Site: brandenburg
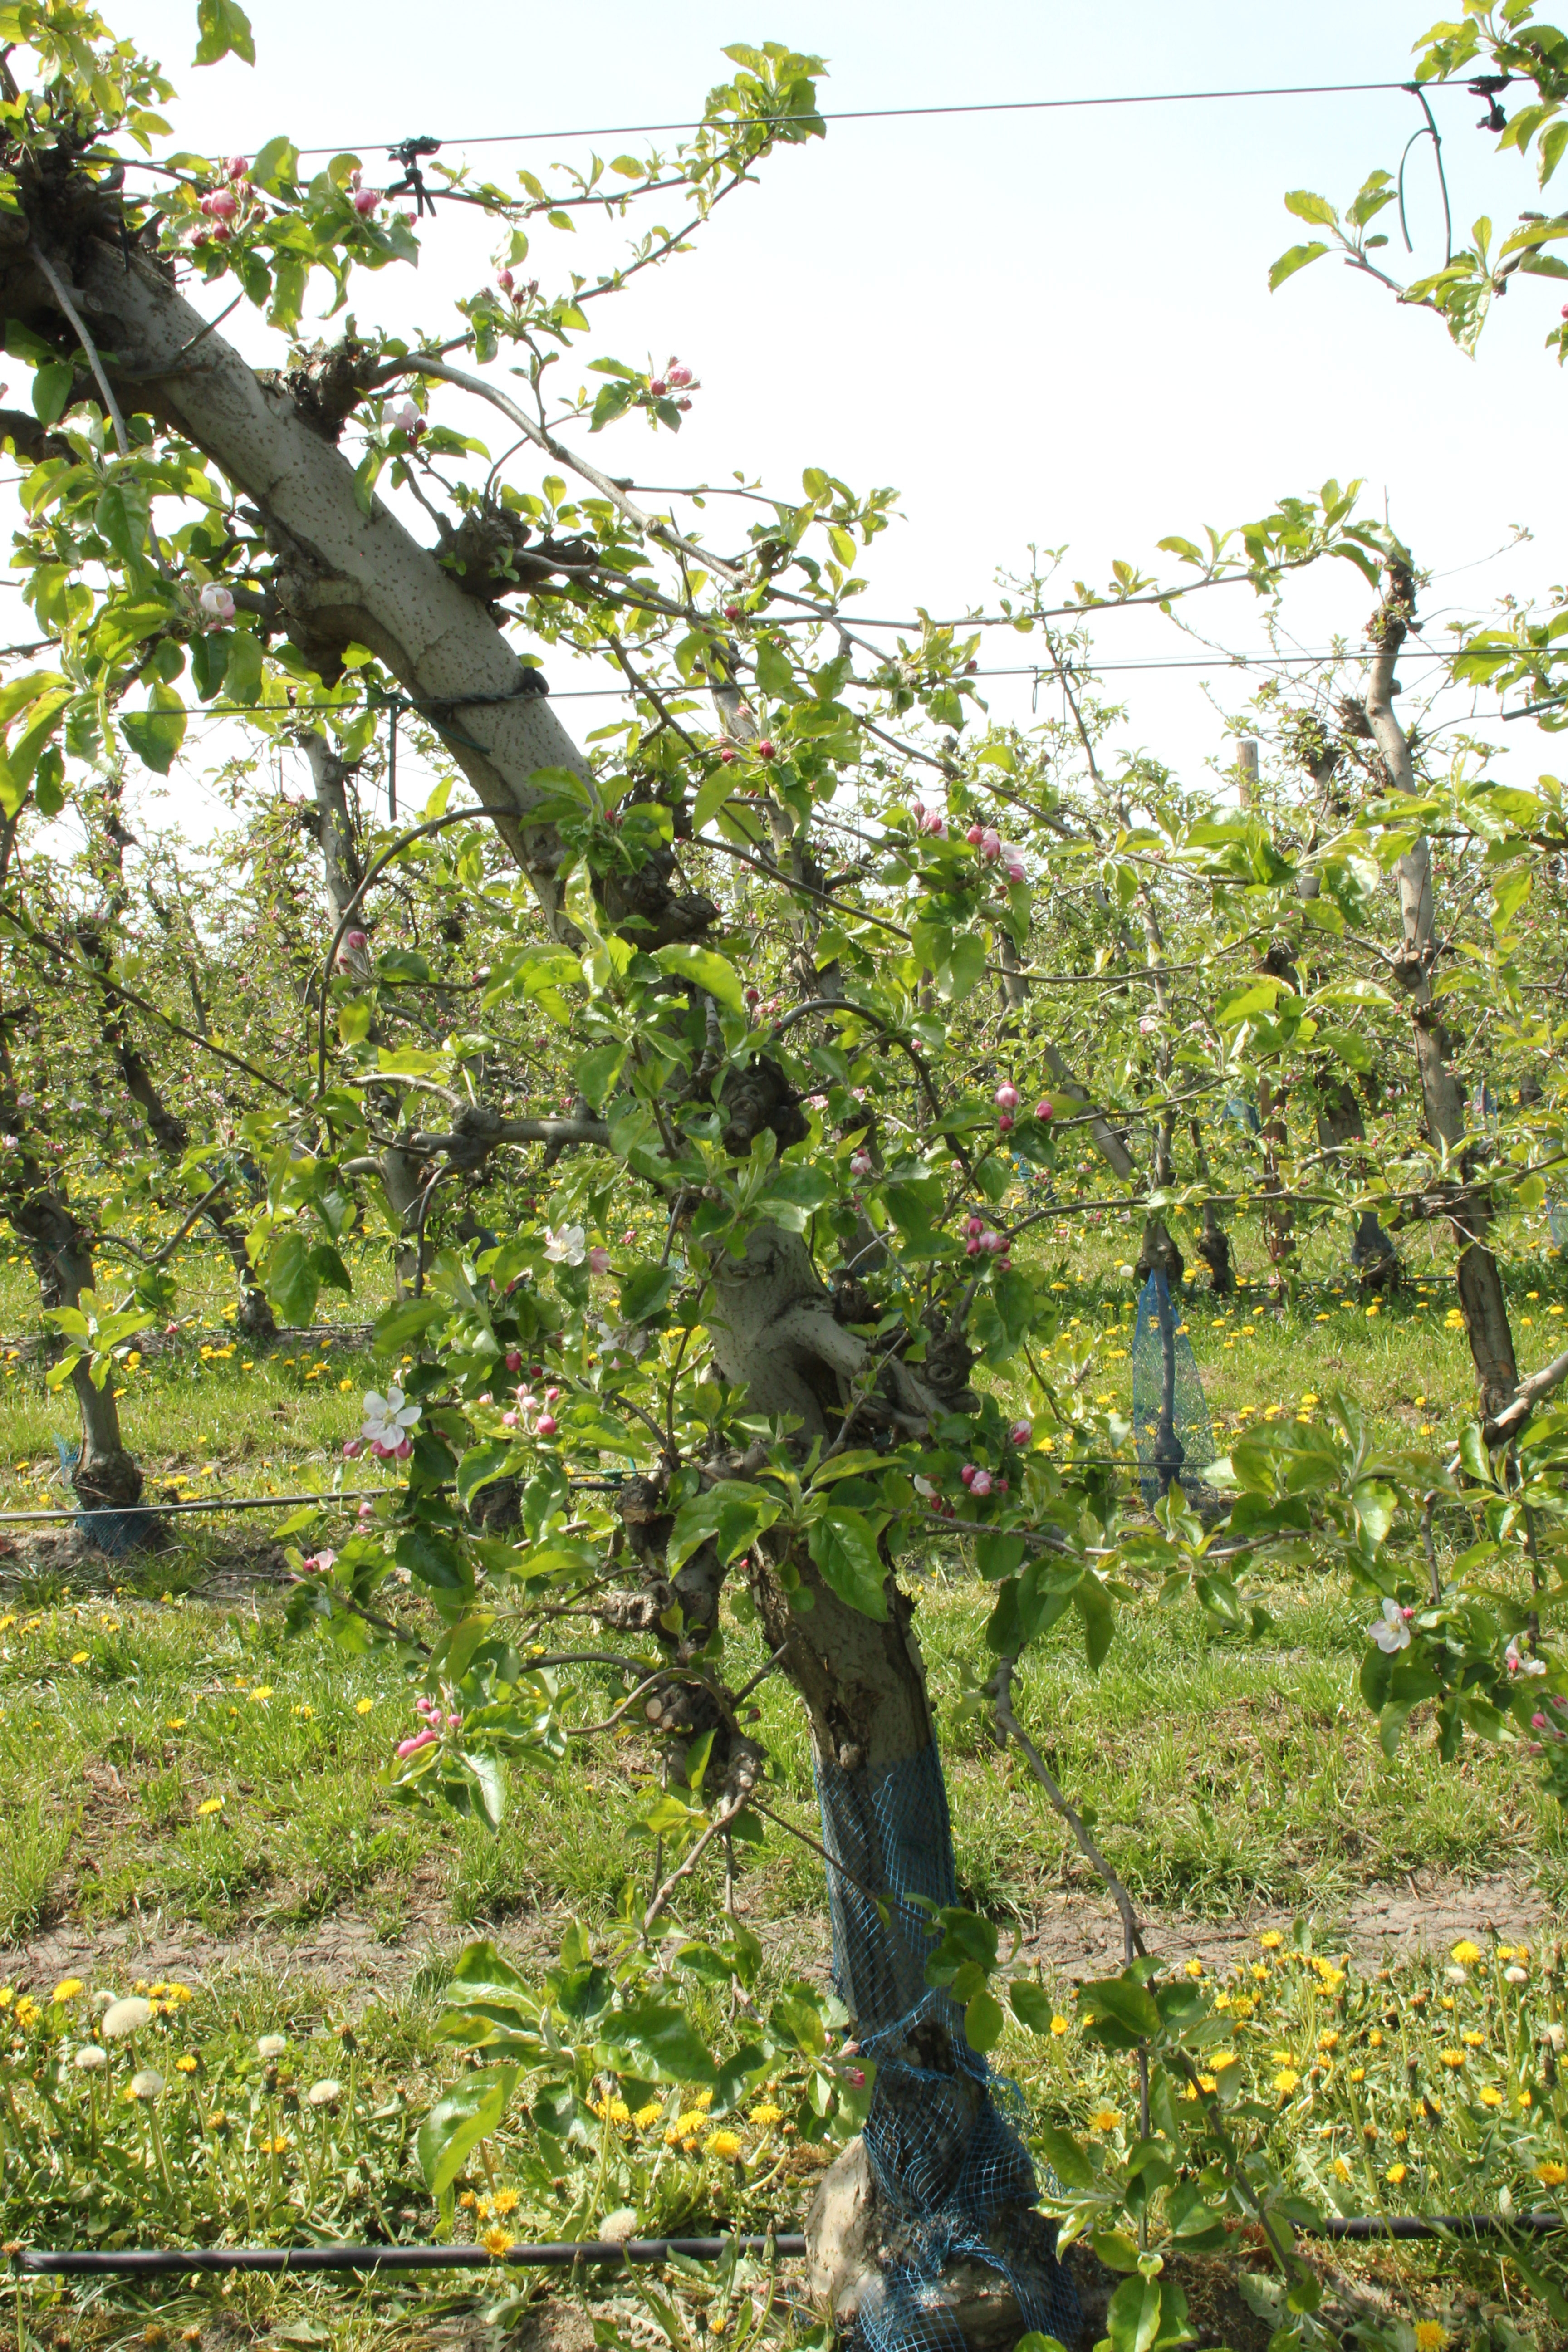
Growth stage (BBCH 60): Flowering